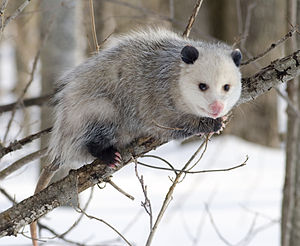
Nordamerikansk pungrotte
Den nordamerikanske pungrotte, også kaldet amerikansk pungrotte eller opossum, er et pungdyr i familien pungrotter, der lever i Nord- og Mellemamerika. I mange af USA's forstæder er dyret almindeligt og kan ofte ses gå over veje og igennem haver, når natten falder på. Her roder det i affaldsspande efter mad. Trafikdræbte pungrotter ses ofte liggende i vejkanten.